Liam Jurrah

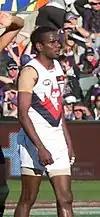

Jurrah was recruited by Melbourne from the Yuendumu Magpies (CAFL) with the first selection in the 2009 preseason draft.